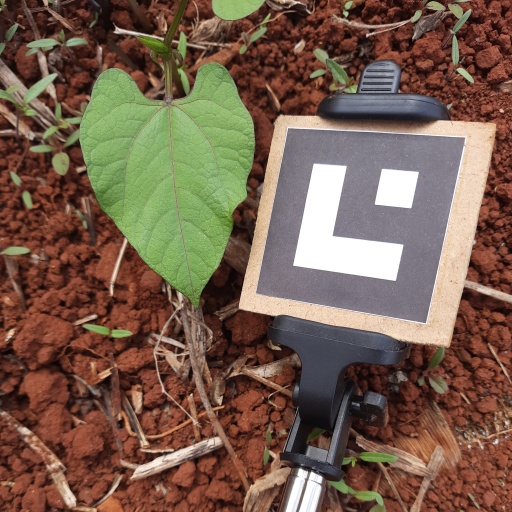
Observations: wavy surface, no eating holes, under cloudy sky